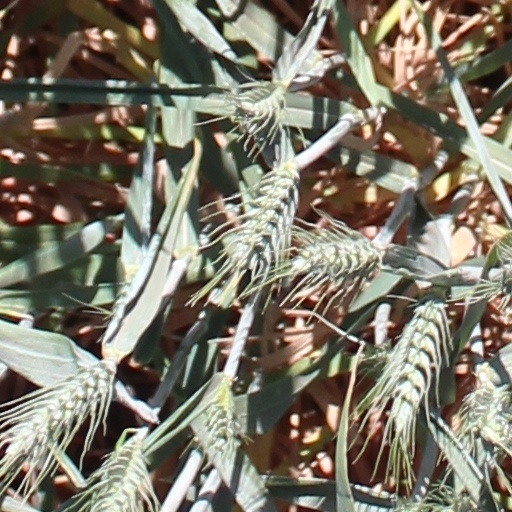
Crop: wheat